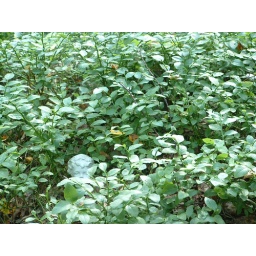
I've made it, in plaster, and planted it in a tree when I was out walking with Morran.